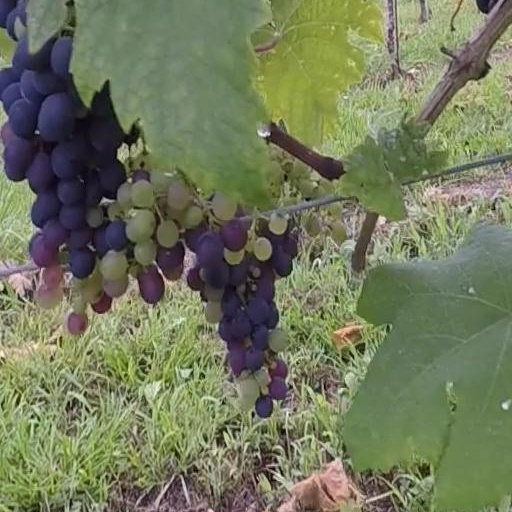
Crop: grape